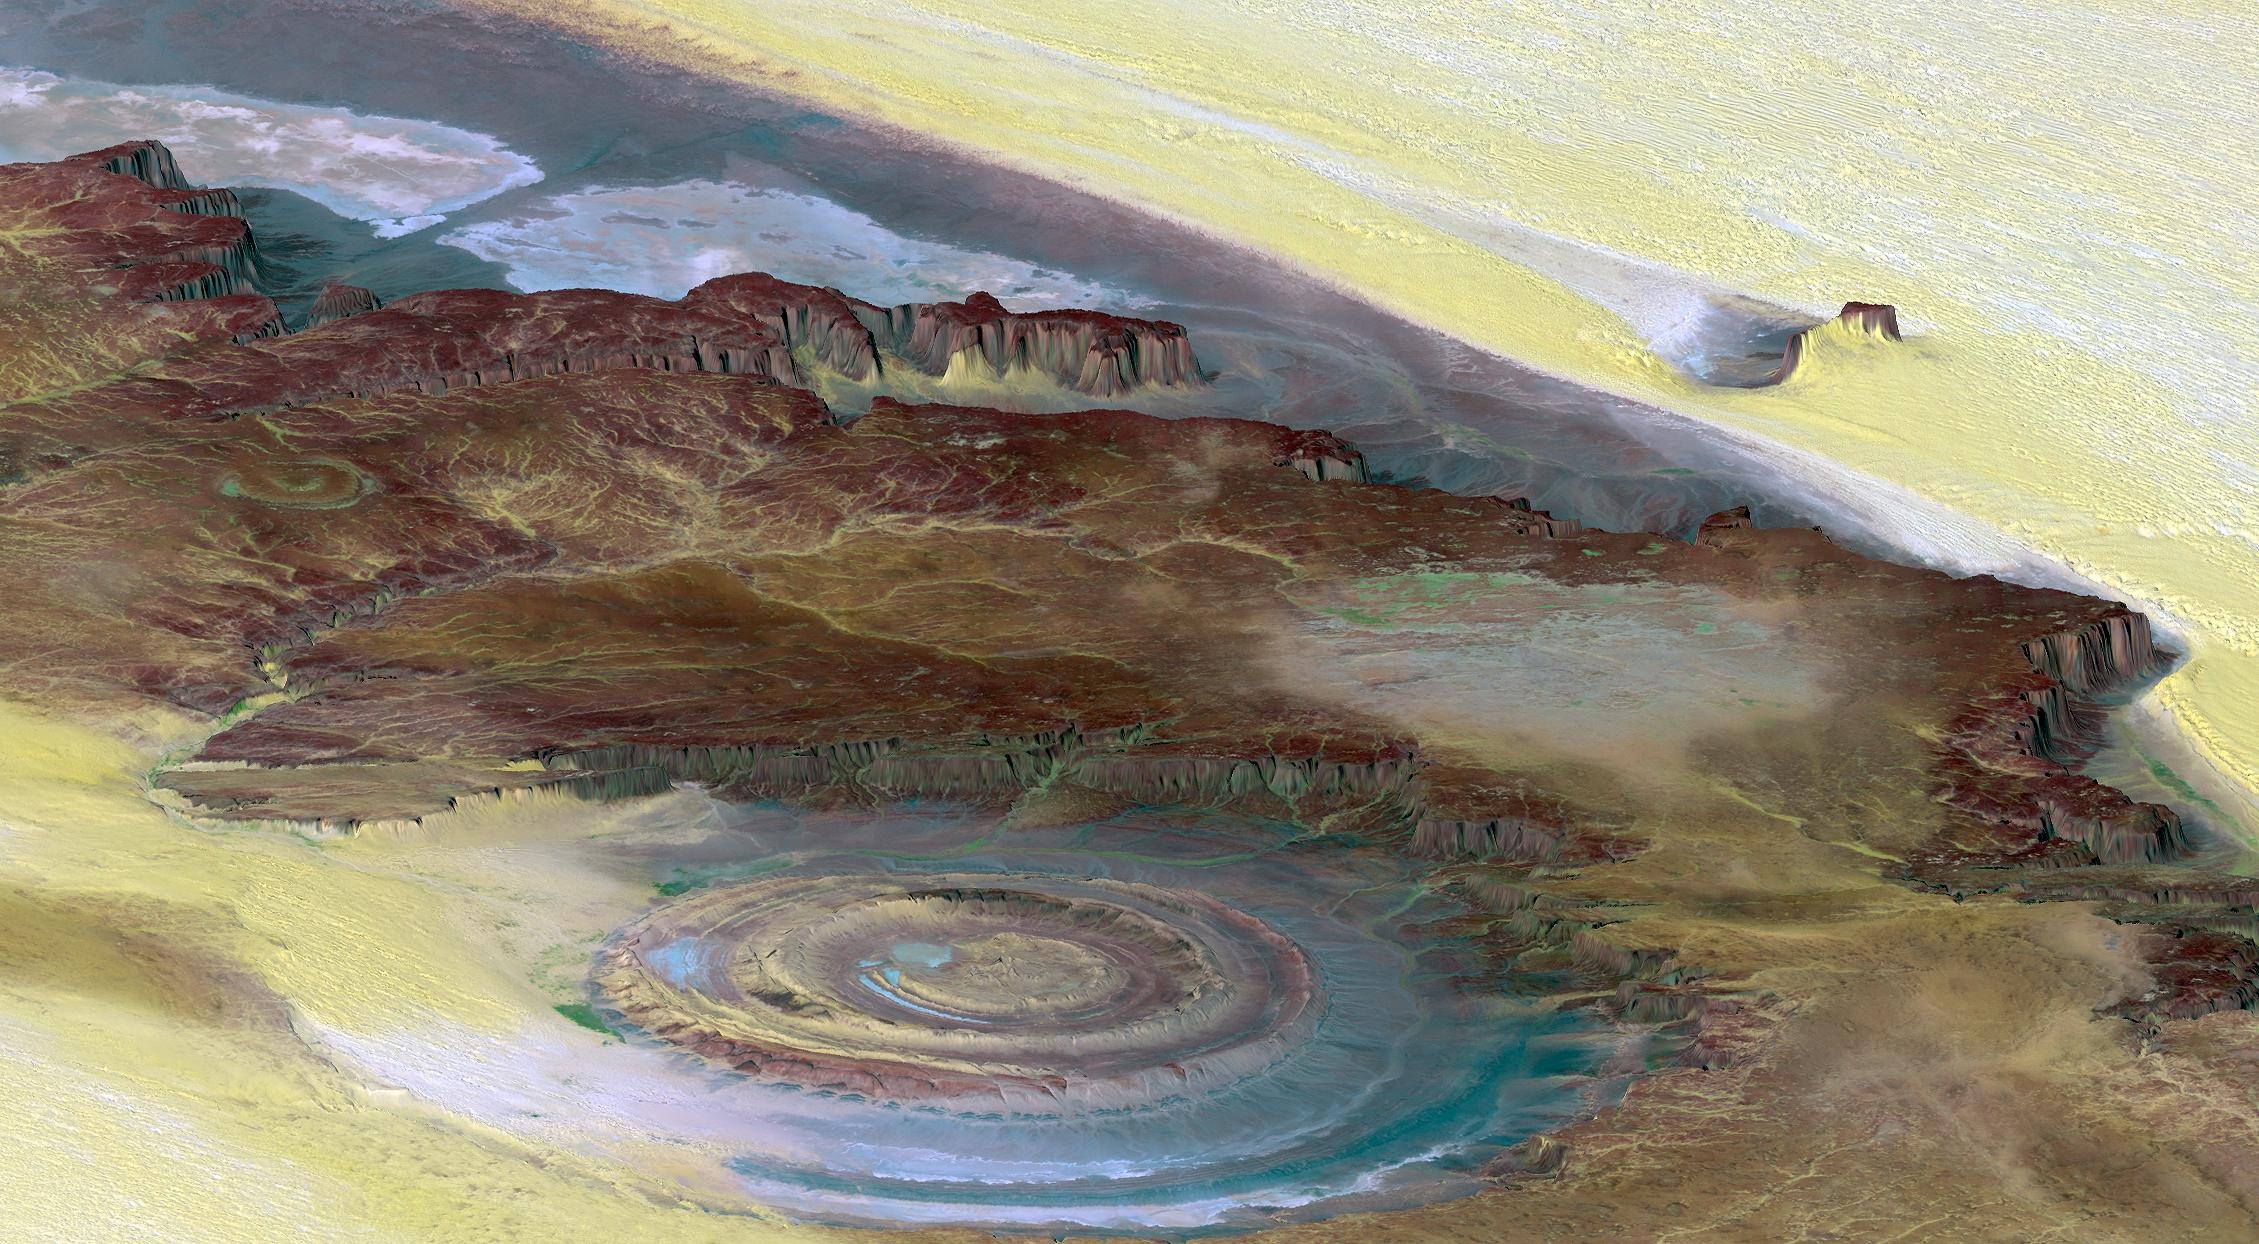
formation, rock formation, crater, material, painting, geography, art, sahara, watercolor paint, acrylic paint, satellite image, satellite photo, false color, geological formations, meteorite crater, guelb he richat, richat structure, eye of africa, nasa srtm